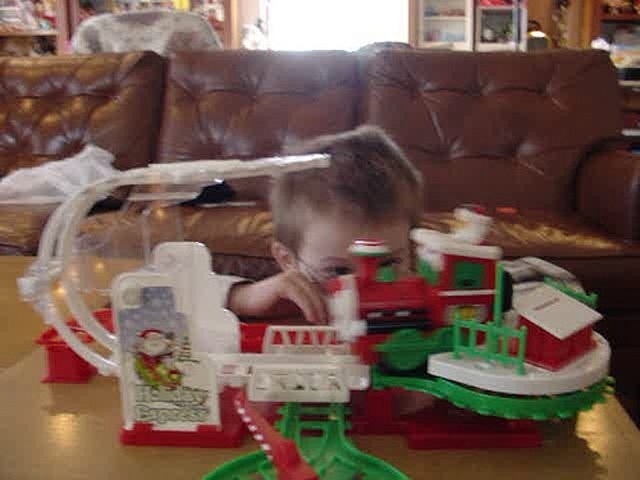
Label: not_food